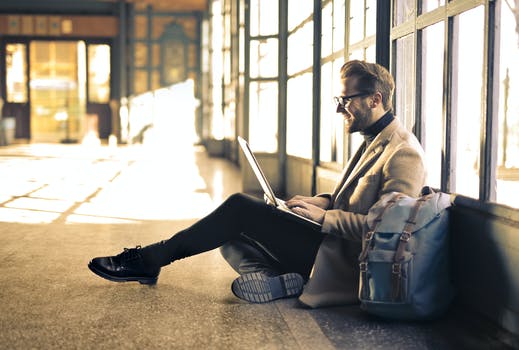
Label: No Watermark